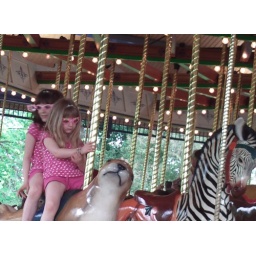
2 girls in pink at the St Louis Zoo Carousel